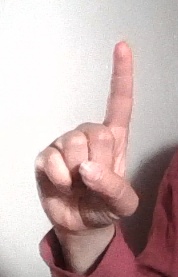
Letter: bb